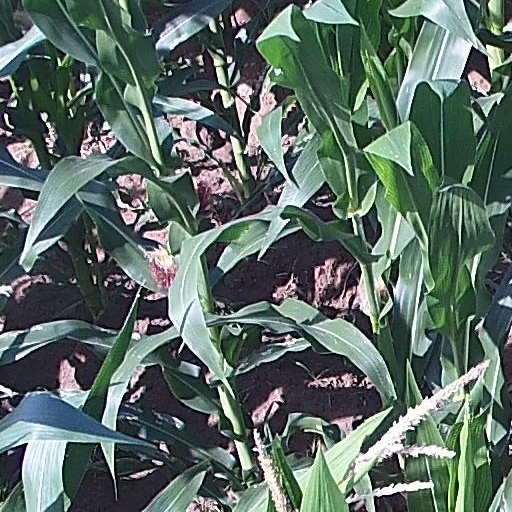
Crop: maize; corn